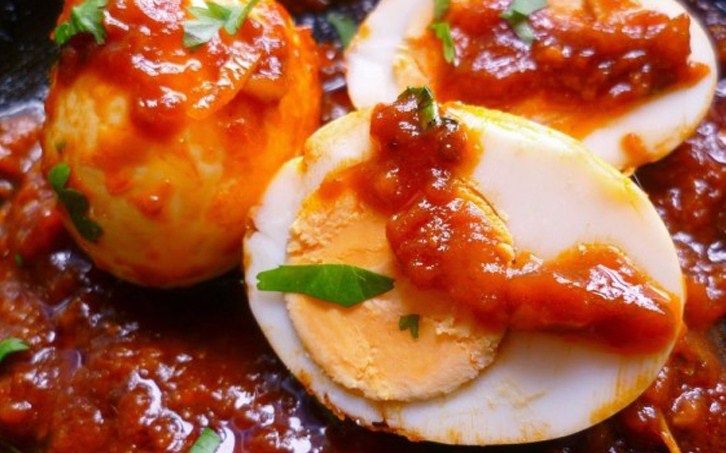
Label: telur_balado